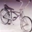
Label: bicycle